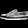
Label: Sneaker